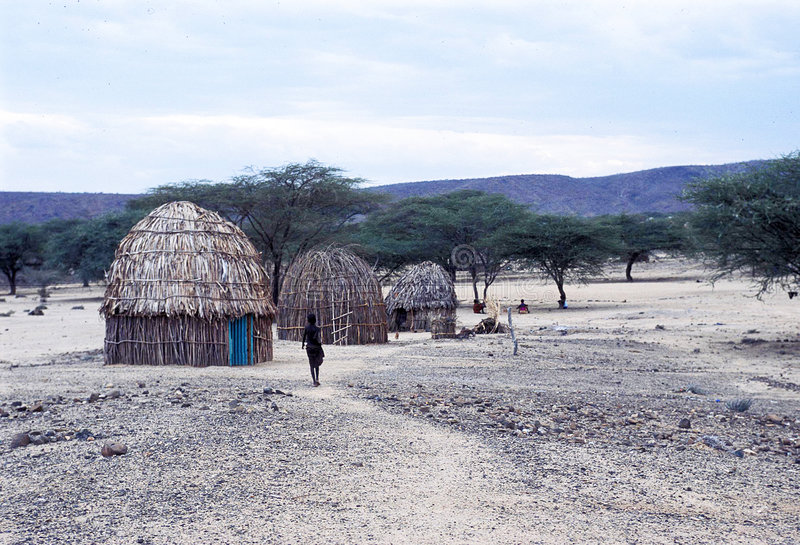
Nataal bii ngeen ma yónnee ab...boo xam ne xam naa ab xale buy doxi. Mu nekk fu taaru nag, fu rafet amiy garab yoo xam ne garab yu baree bari fu rafet lool, suuf si rafet.